Dino D-Day

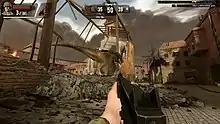
The Allied team fights against a "Tyrannosaurus rex"

"Dino D-Day" is a first-person shooter where players join one of two teams of other players as they attempt to complete their goal. Players have the choice between the Allied nations or the Axis powers, the latter represented by the Nazis and their dinosaur soldiers. Upon the game's initial release, both the Allies and the Axis had six different classes of soldier. The Allied classes range from assault troops, medics and heavy support. However, the Axis have three human and three dinosaur classes. The human classes comprise assault troops, snipers, and medics; while the dinosaurs comprise an attack "Velociraptor", "Dilophosaurus", and a "Desmatosuchus" with a cannon mounted on its back. Additional classes were added to both teams at later dates bringing the total to seven classes for the Allies and nine for the Axis. The Allies gained a dinosaur class of their own, a "Protoceratops" with a mounted machine gun. The Axis gained a "Stygimoloch" with a mounted gun, a "Compsognathus" that acts as a kamikaze bomber with a grenade and a flying "Microraptor". In certain maps, an Axis player can also be chosen at random to play as a "Tyrannosaurus" with a jaw-mounted machine gun. While originally powerful, the class originally counted as three kills in a team deathmatch.